Johann Heinrich Voss

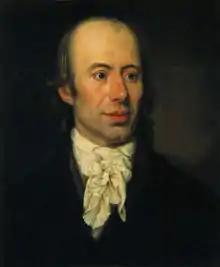
Johann Heinrich Voss, 1797

Johann Heinrich Voss (German: Voß, ; 20 February 1751 – 29 March 1826) was a German classicist and poet, known mostly for his translation of Homer's "Odyssey" (1781) and "Iliad" (1793) into German.